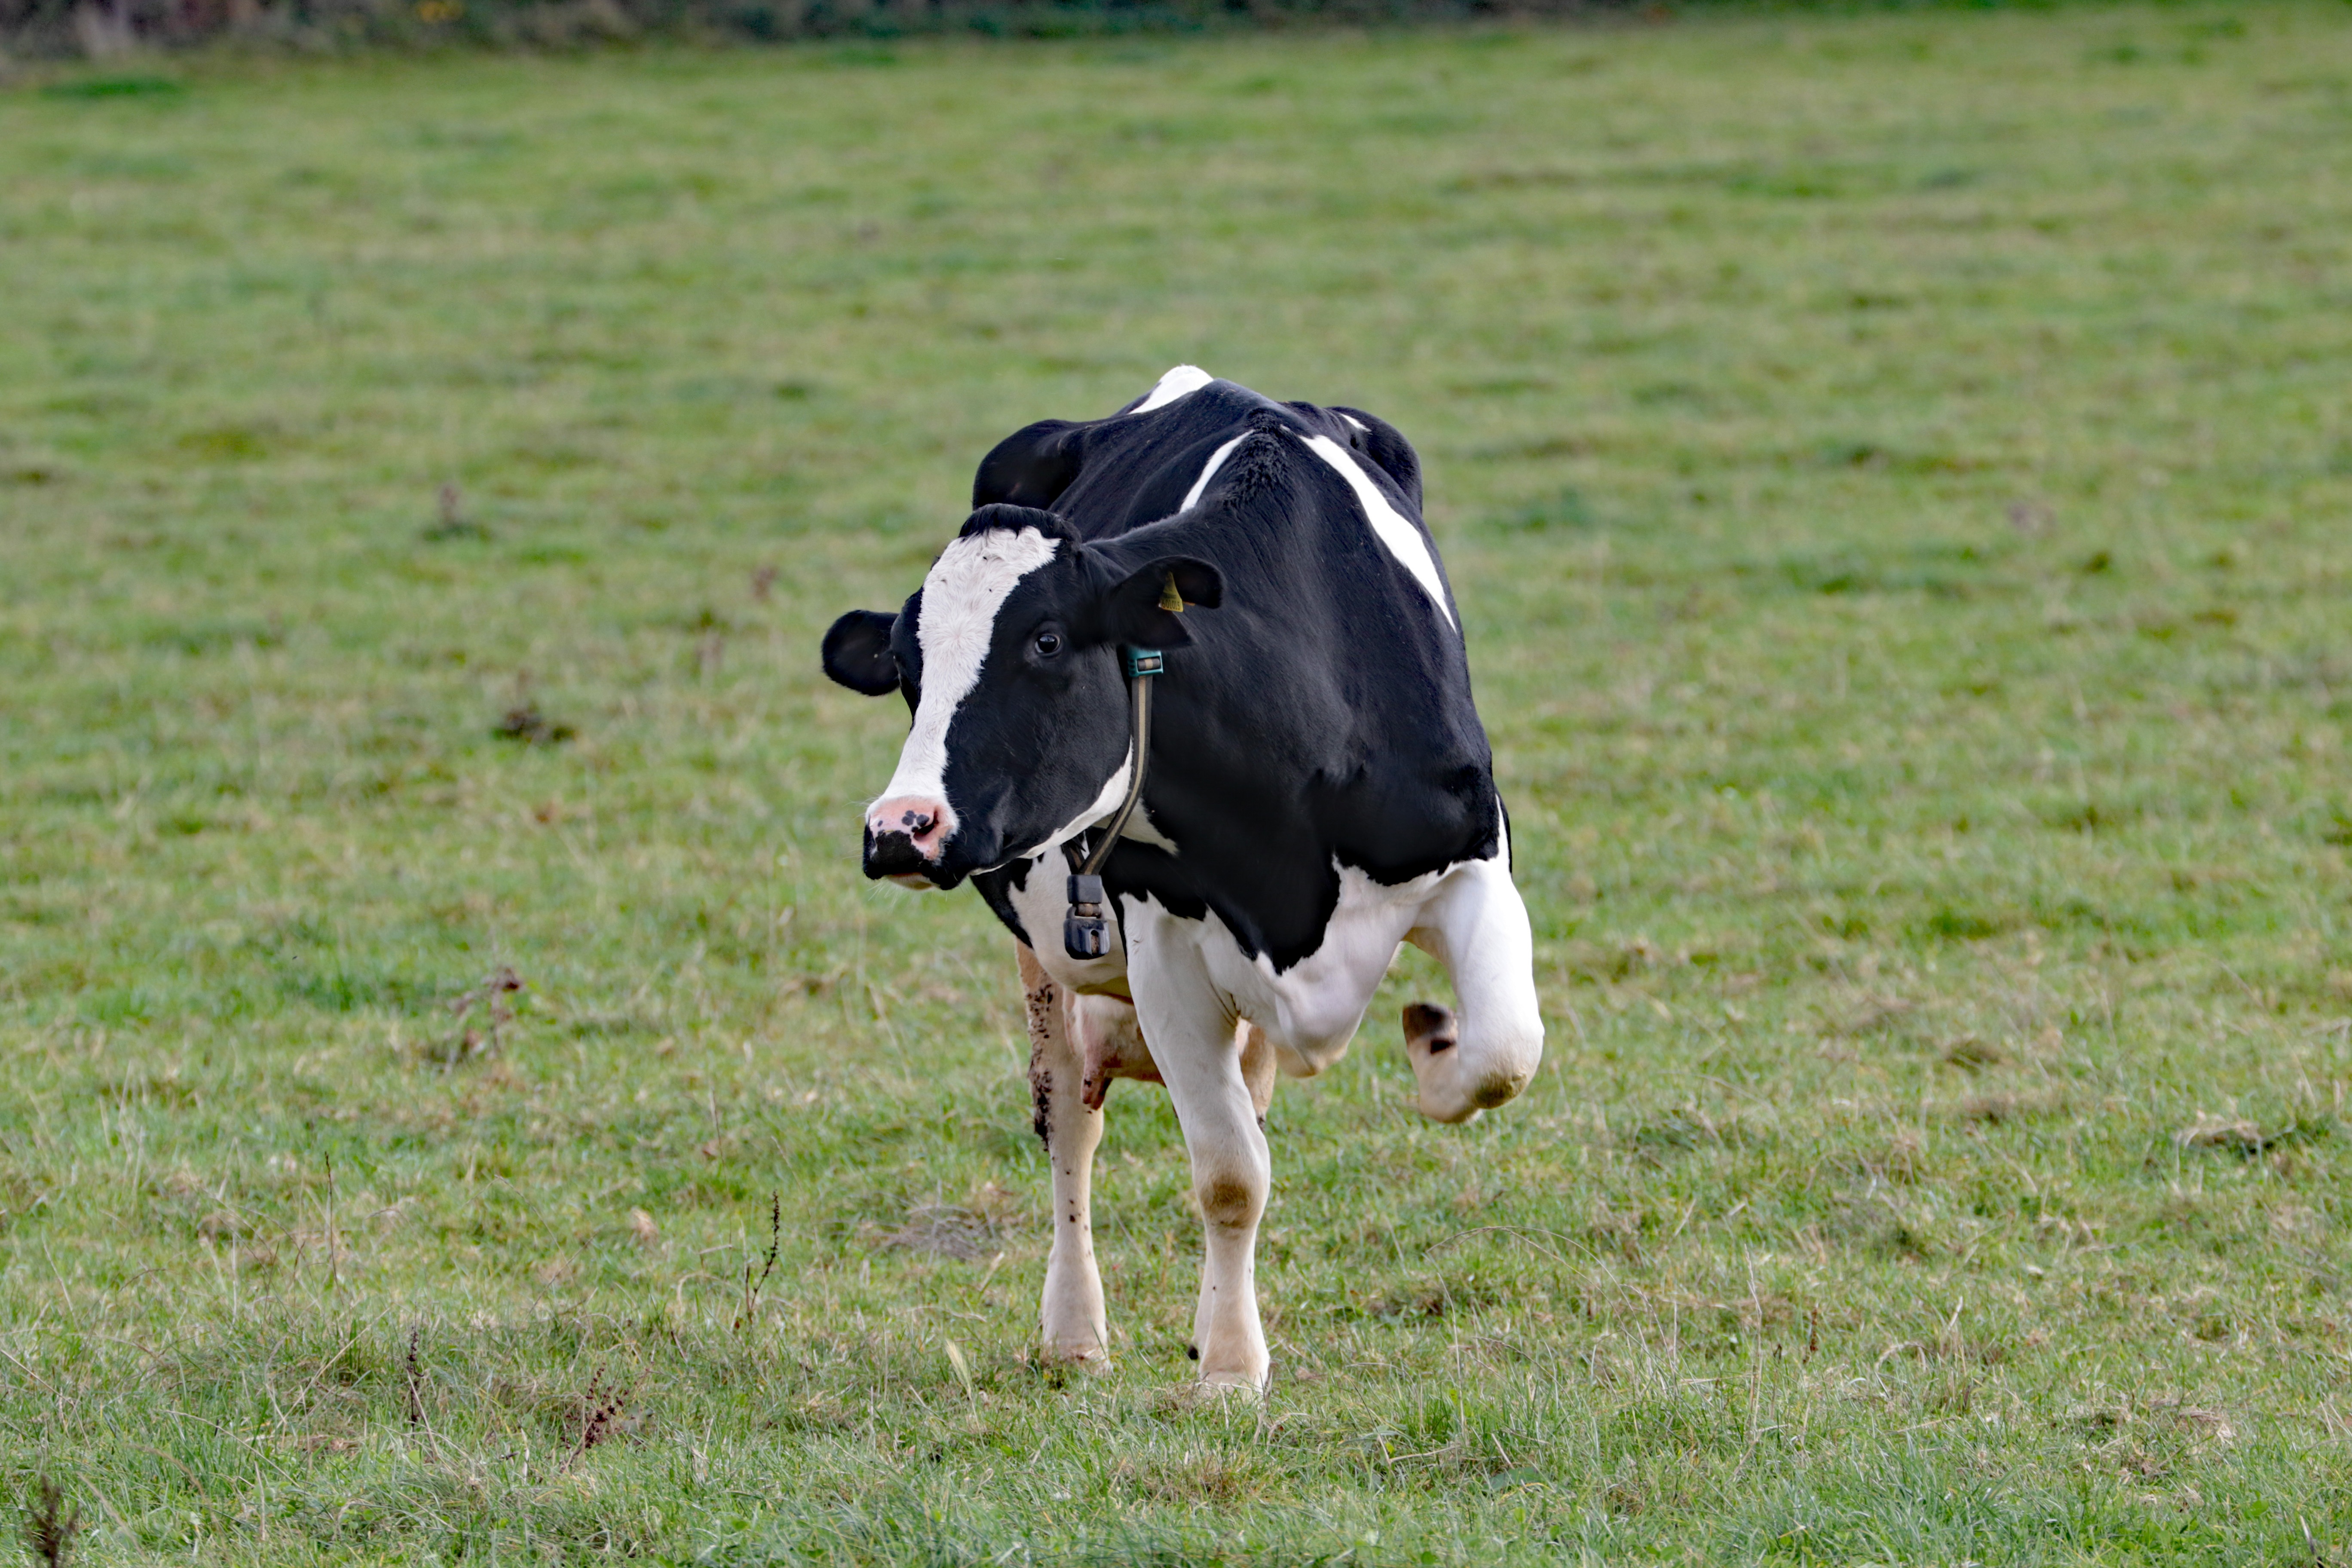
nature, grass, field, farm, meadow, animal, standing, cow, cattle, herd, farming, pasture, grazing, livestock, natural, mammal, agriculture, milk, calf, grassland, mare, habitat, dairy, udder, frisian, dairy cow, cattle like mammal